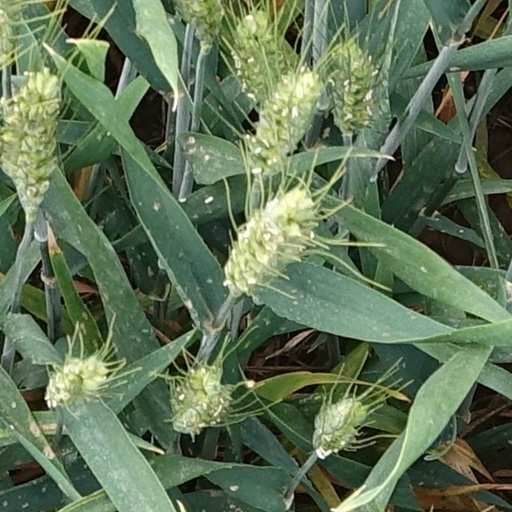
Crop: wheat